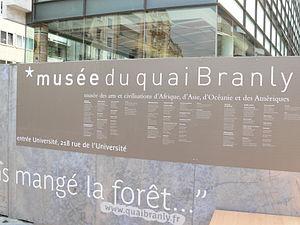
Le musée du Quai Branly - Jacques-Chirac, parfois appelé musée des Arts et Civilisations d'Afrique, d'Asie, d'Océanie et des Amériques, est situé dans le 7ᵉ arrondissement de Paris, le long du quai de la Seine qui lui donne son nom et au pied de la tour Eiffel. Le projet, porté par Jacques Chirac et réalisé par Jean Nouvel, est inauguré le 20 juin 2006. La fréquentation se situe à près de 1 500 000 visiteurs en 2014 et franchit en 2016 le cap des 10 millions depuis son ouverture, ce qui le place parmi les plus fréquentés au monde dans sa catégorie.